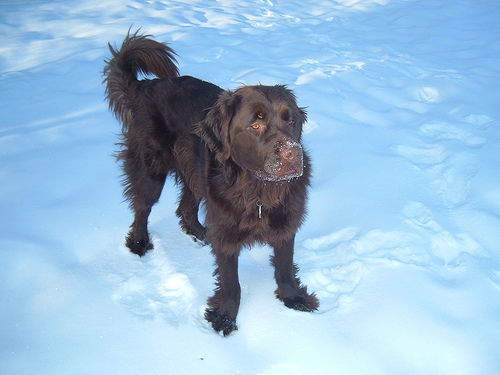
Animal: dog
Breed: newfoundland